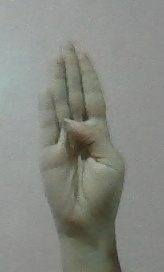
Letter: kaaf